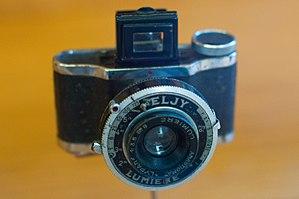
Cet article présente une liste des marques et fabricants de matériel photographique.